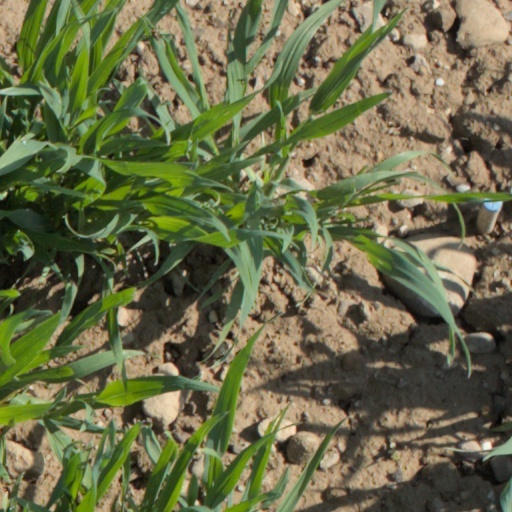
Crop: wheat